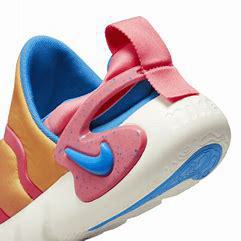
Brand: Nike
Model: Dynamo Go